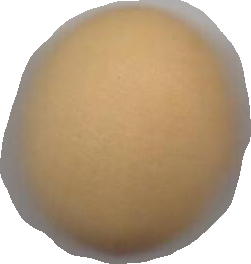
Variety: Dega